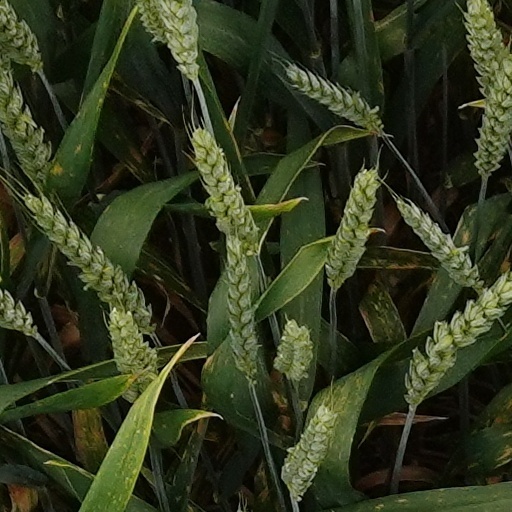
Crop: wheat